Kartiki Gonsalves

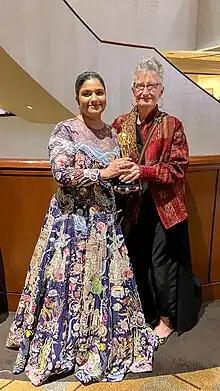
Kartiki and Priscilla Gonsalves at the 95th Academy Awards

Kartiki Gonsalves is a Sony Artisan of Imagery India since 2020, specialising in nature and social documentaries. She gives workshops on nature and wildlife photography and has conducted tours of Bangalore and Mysore cities. She travels widely for her work.